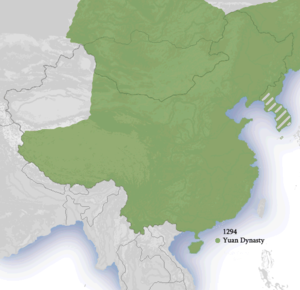
La Corée sous les Yuan traite de la domination de la péninsule coréenne par l'empire Mongol entre 1231 et 1356 au bout de 30 ans de résistance. A la suite des invasions mongoles de la Corée et de la capitulation de la dynastie coréenne de Goryeo au XIIIᵉ siècle, le royaume est devenu un vassal de l'empire et un de leurs alliés par obligation pendant plus de 100 ans. La dynastie de Goryeo a pu rester au pouvoir mais des membres de la famille royale ont été emmenés en Mongolie, y ont grandi et ont généralement épousé des membres de la maison impériale des Yuan. En conséquence, les princes qui sont devenus rois de Koryo étaient effectivement des gendres impériaux, à commencer par Chungnyol qui épouse une des filles de Kubilai Khan en 1274. La mainmise Yuan s'est desserrée dans les années 1350 lorsque la puissance de la dynastie a commencé à s'effriter dans son ensemble et que le roi Kongmin de Koryo a entrepris de repousser les garnisons mongoles à l'occasion de la révolte des Turbans rouges en Chine.